Independent Order of Rechabites

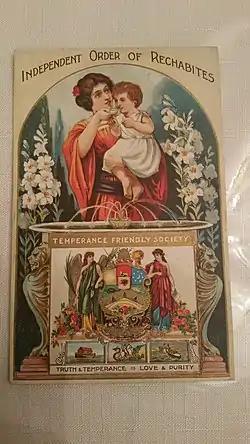
A 1910 Independent Order of Rechabites (IOR) postcard.

The Independent Order of Rechabites (IOR), also known as the Sons and Daughters of Rechab, is a fraternal organisation and friendly society founded in England in 1835 as part of the wider temperance movement to promote total abstinence from alcoholic beverages. The Order has been active in Australia from 1843, promoting temperance and as a benefit society. A branch was established in the United States in 1842, and also flourished for a time. In the United Kingdom, the Order trades under the name of Healthy Investment, being well connected in upper society and involved in financial matters; there it gradually transformed into a financial institution which promotes teetotalism.